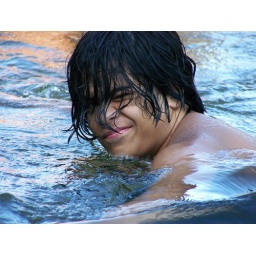
I was standing in waist-deep water with my camera... gasp!